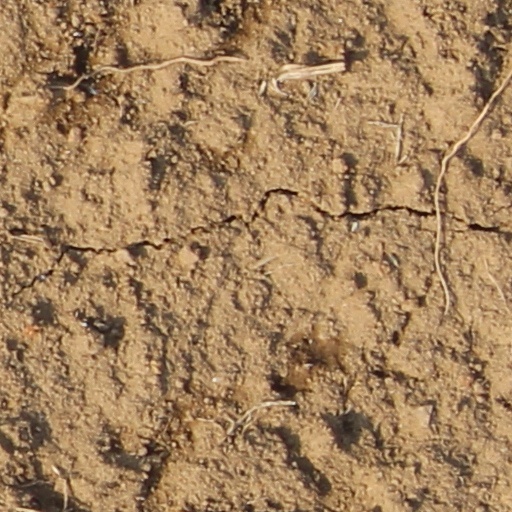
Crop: wheat